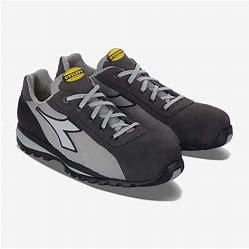
Brand: Diadora
Model: 100